Cape Rosier, Maine

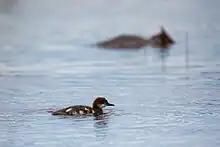
Common merganser chick and adult

The cape is home to many seasonal and year-round birds, including shorebirds, songbirds, and birds of prey. Among them are bald eagles, ospreys, kestrels, and several species of hawks. Barred owls and pileated woodpeckers also live on the cape. Common songbirds include phoebes, nuthatches, black-capped chickadees, and robins. Bank swallows nest on nearby Western Island. On the water, terns, gulls, and cormorants are abundant, and buffleheads, black guillemots, loons, kingfishers and mergansers are also seen regularly. Islands off the cape are important nesting sites for gulls, eiders, and black guillemots. Seals and porpoises live in the waters surrounding the cape, along with sea creatures like clams, mussels, lobster, crabs, starfish, sea urchins, and horseshoe crabs.